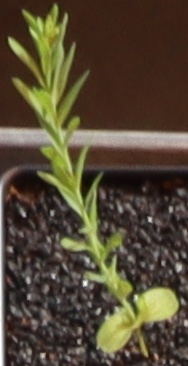
Label: Flax